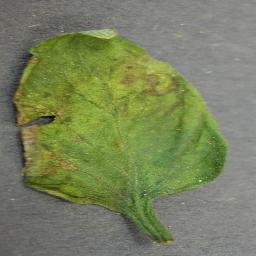
Label: Tomato___Bacterial_spot